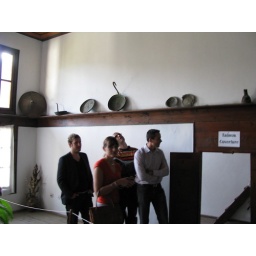
the secret exit used by rebels to hide and escape from the house into the mountains